Julio Argentino Roca

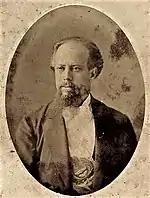
Roca in his youth

Roca was born in the northwestern city of San Miguel de Tucumán in 1843 into a prominent local family. He graduated from the National College in Concepción del Uruguay, Entre Ríos. Before he was 15, Roca joined the army of the Argentine Confederation, on 19 March 1858. While still an adolescent, he went to fight as a junior artillery officer in the struggle between Buenos Aires and the interior provinces, first on the side of the provinces and later on behalf of the capital. He also fought in the War of the Triple Alliance against Paraguay between 1865 and 1870. Roca rose to the rank of colonel serving in the war to suppress the revolt of Ricardo López Jordán in Entre Ríos. President Nicolás Avellaneda later promoted him to General after his victory over rebel general José M. Arredondo in the battle of Santa Rosa, leading the loyalist forces. Roca saw the army "as an agent of national unification," and his experience in the army "broadened his understanding of Argentina and the provincial upper class."